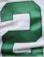
Number: 2